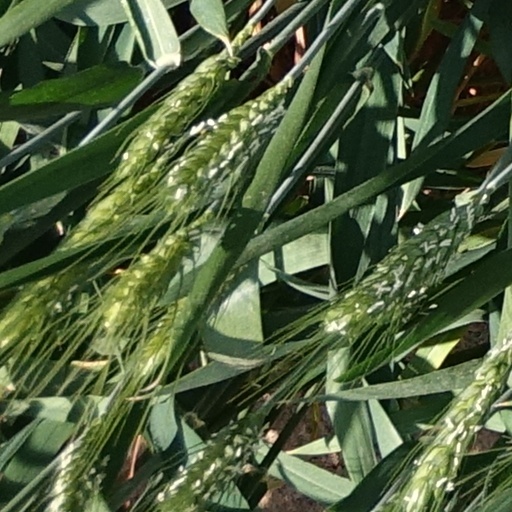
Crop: wheat